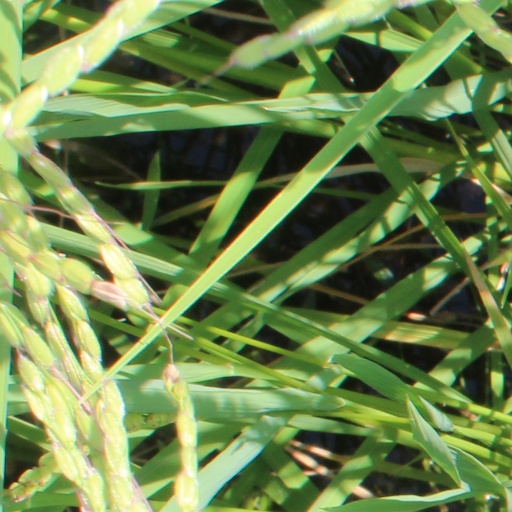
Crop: rice